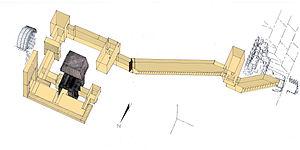
La pyramide de Khendjer est de type à faces lisses et se situe à Saqqarah.